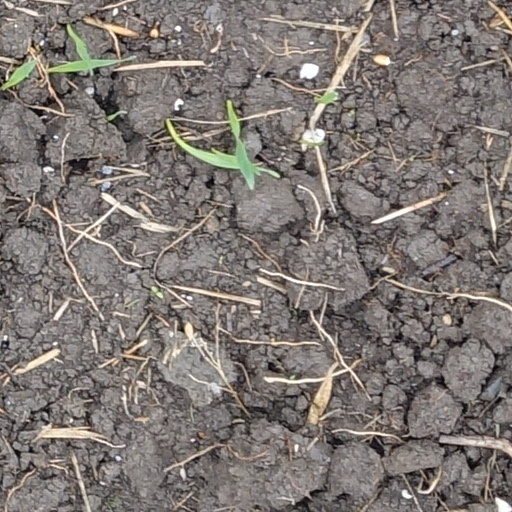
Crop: wheat